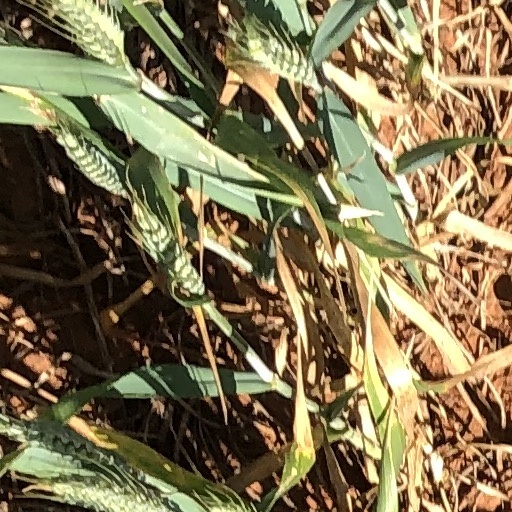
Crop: wheat